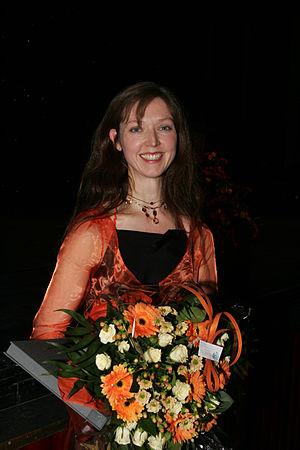
Natasha Barrett est une compositrice de musique électroacoustique résidant à Oslo, Norvège.